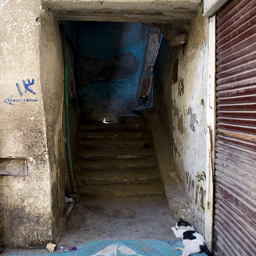
A cat that is laying by a dark alley.
A dark stairwell with cement steps leading up to a dark area.
A view of a hallway stairs, that appear to be dirty.
There is a cat that is lying in front if some stairs
a small hallway with some stairs in it